Tofiga Vaevalu Falani

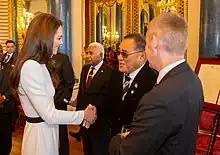
Falani meeting the Princess of Wales at Buckingham Palace, 5 May 2023

As governor-general, Falani represents the reigning monarch of Tuvalu in the country, acting as viceroy for Tuvalu. Falani previously served as the acting governor-general on 14 August 2017 during the absence of Sir Iakoba Italeli.